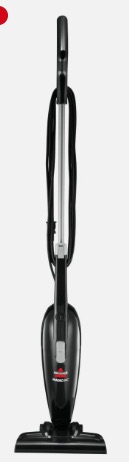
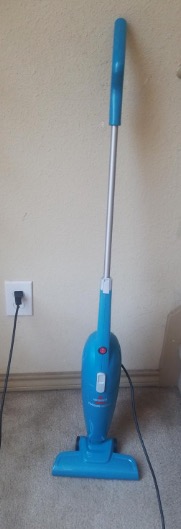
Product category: items_vacuum
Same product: no